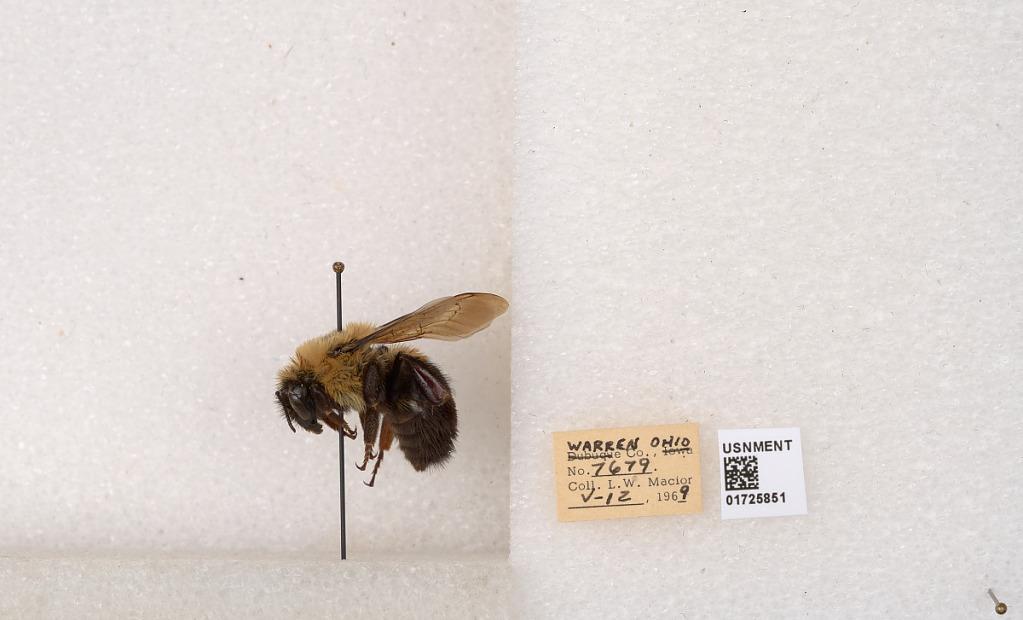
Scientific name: Bombus impatiens Cresson
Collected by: L. Macior
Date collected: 1969-5-12
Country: United States
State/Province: Ohio
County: Warren
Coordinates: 39.4276, -84.1668